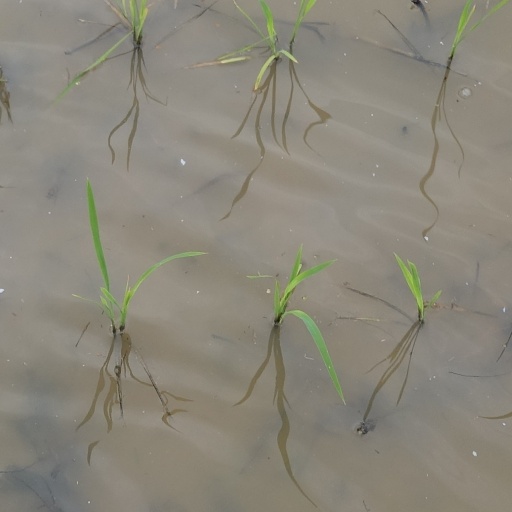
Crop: rice